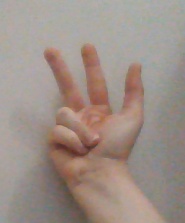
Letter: al